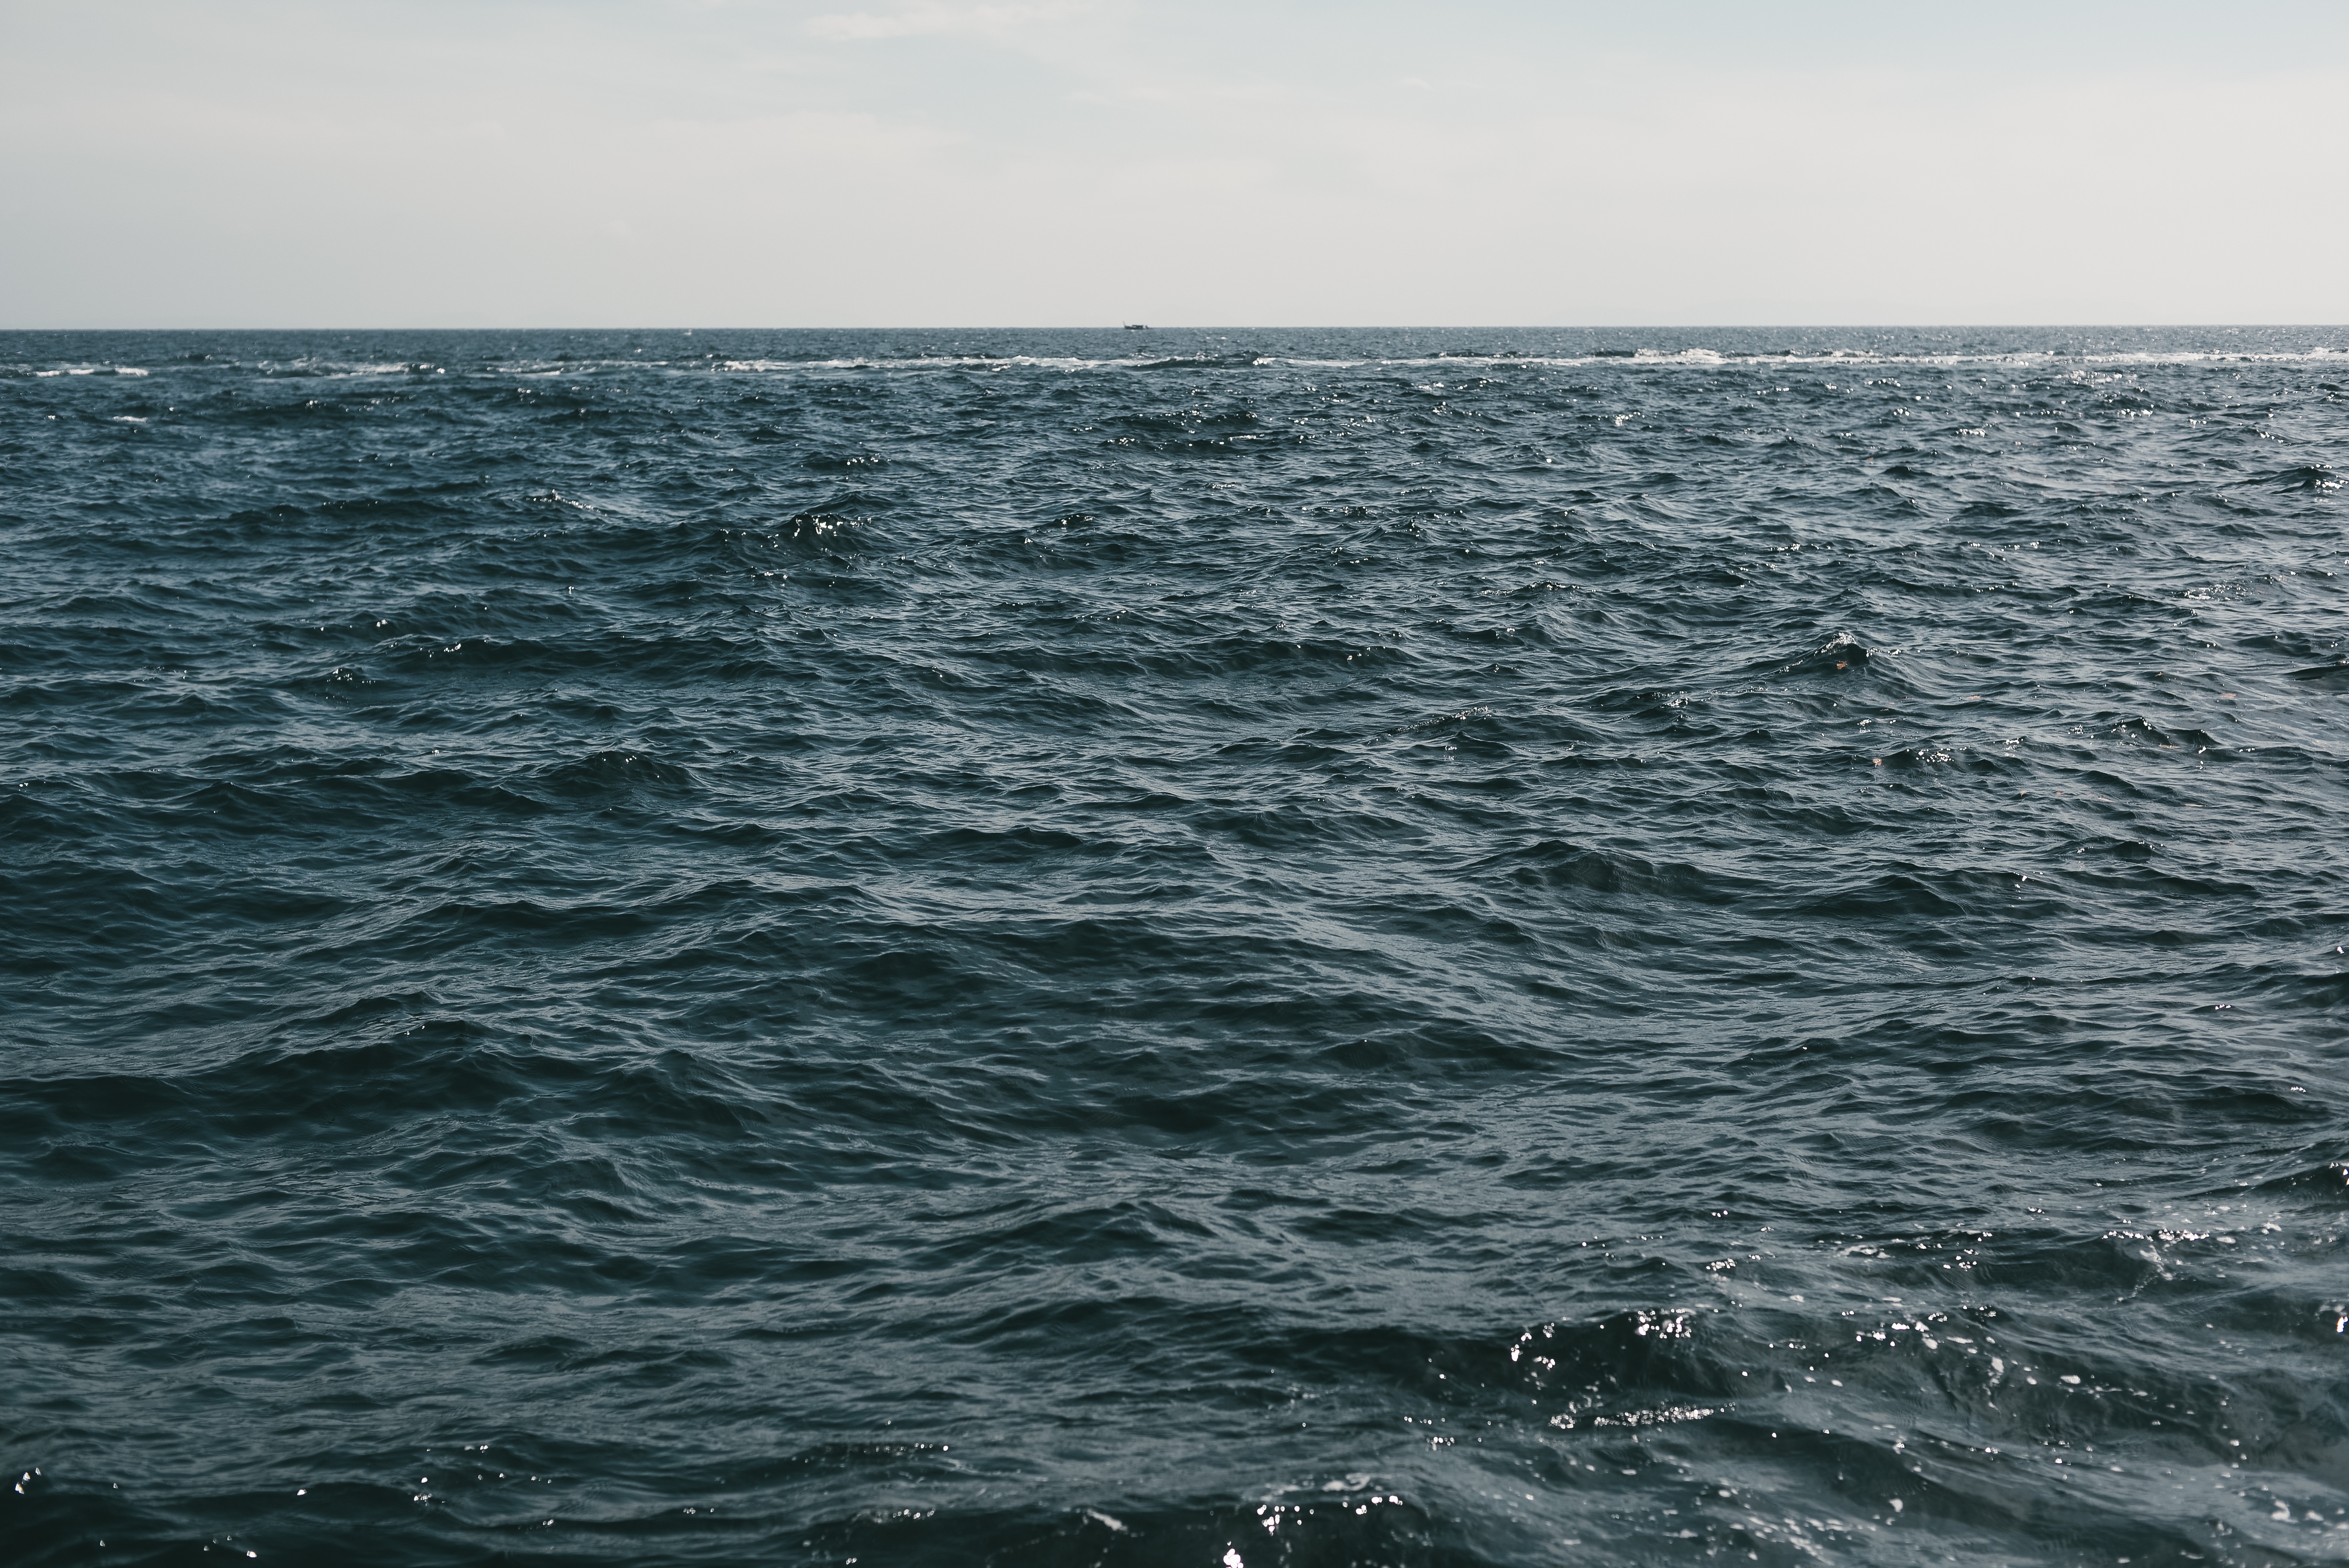
sea, coast, ocean, horizon, shore, wave, cape, marine mammal, wind wave